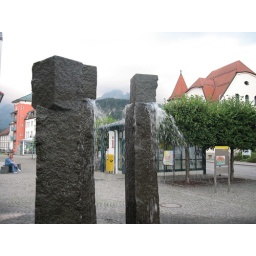
These fountains in Fussen were incredible! The top part of the column spun around on the water and sprayed water out